Pavlos Kalligas

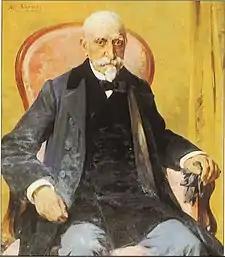
Pavlos Kalligas (portrait by Nikiforos Lytras)

Pavlos Kalligas (Smyrna, 1814 – Athens, 1896) was a Greek jurist, writer and politician, who served as professor at the University of Athens, Member and Speaker of the Hellenic Parliament, cabinet minister for Foreign Affairs, Education, Finance and Justice and chairman of the National Bank of Greece.